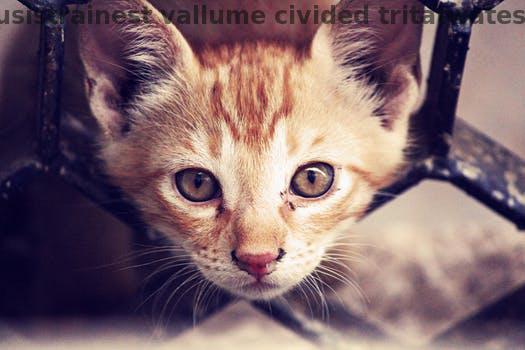
Label: Watermark